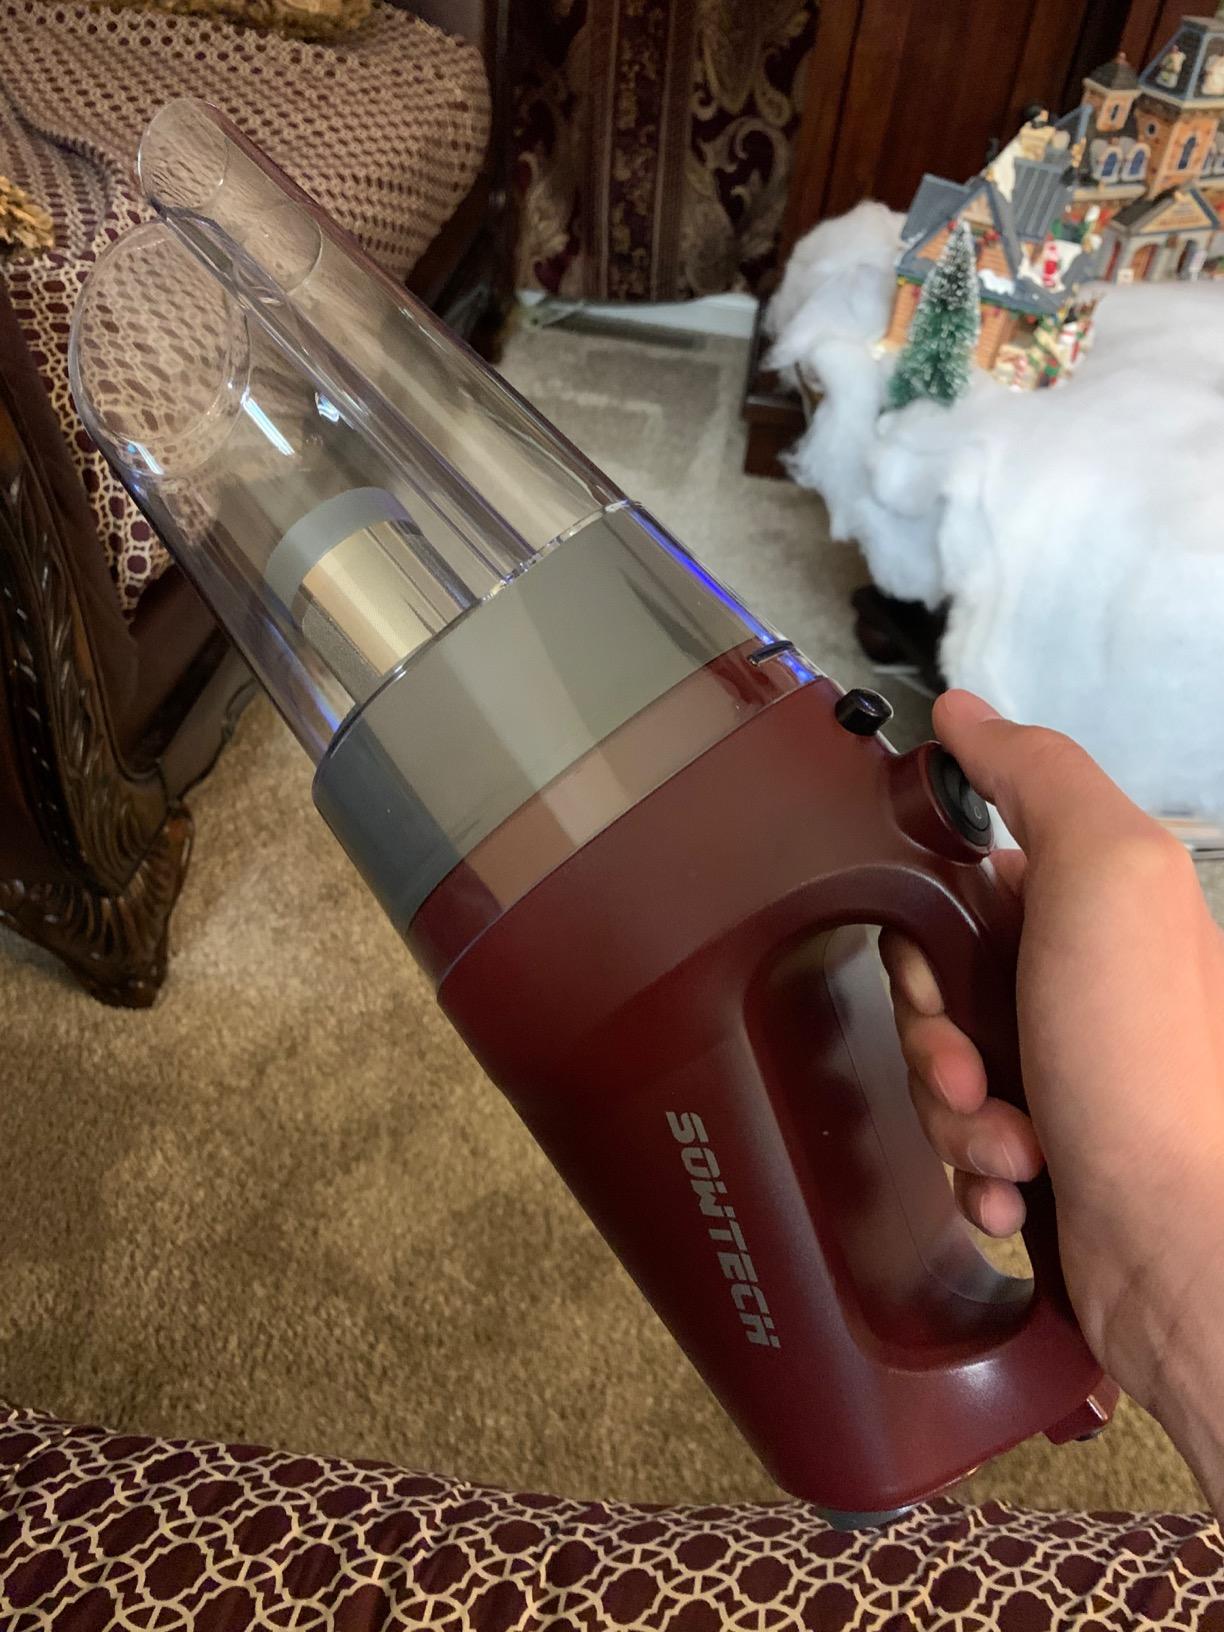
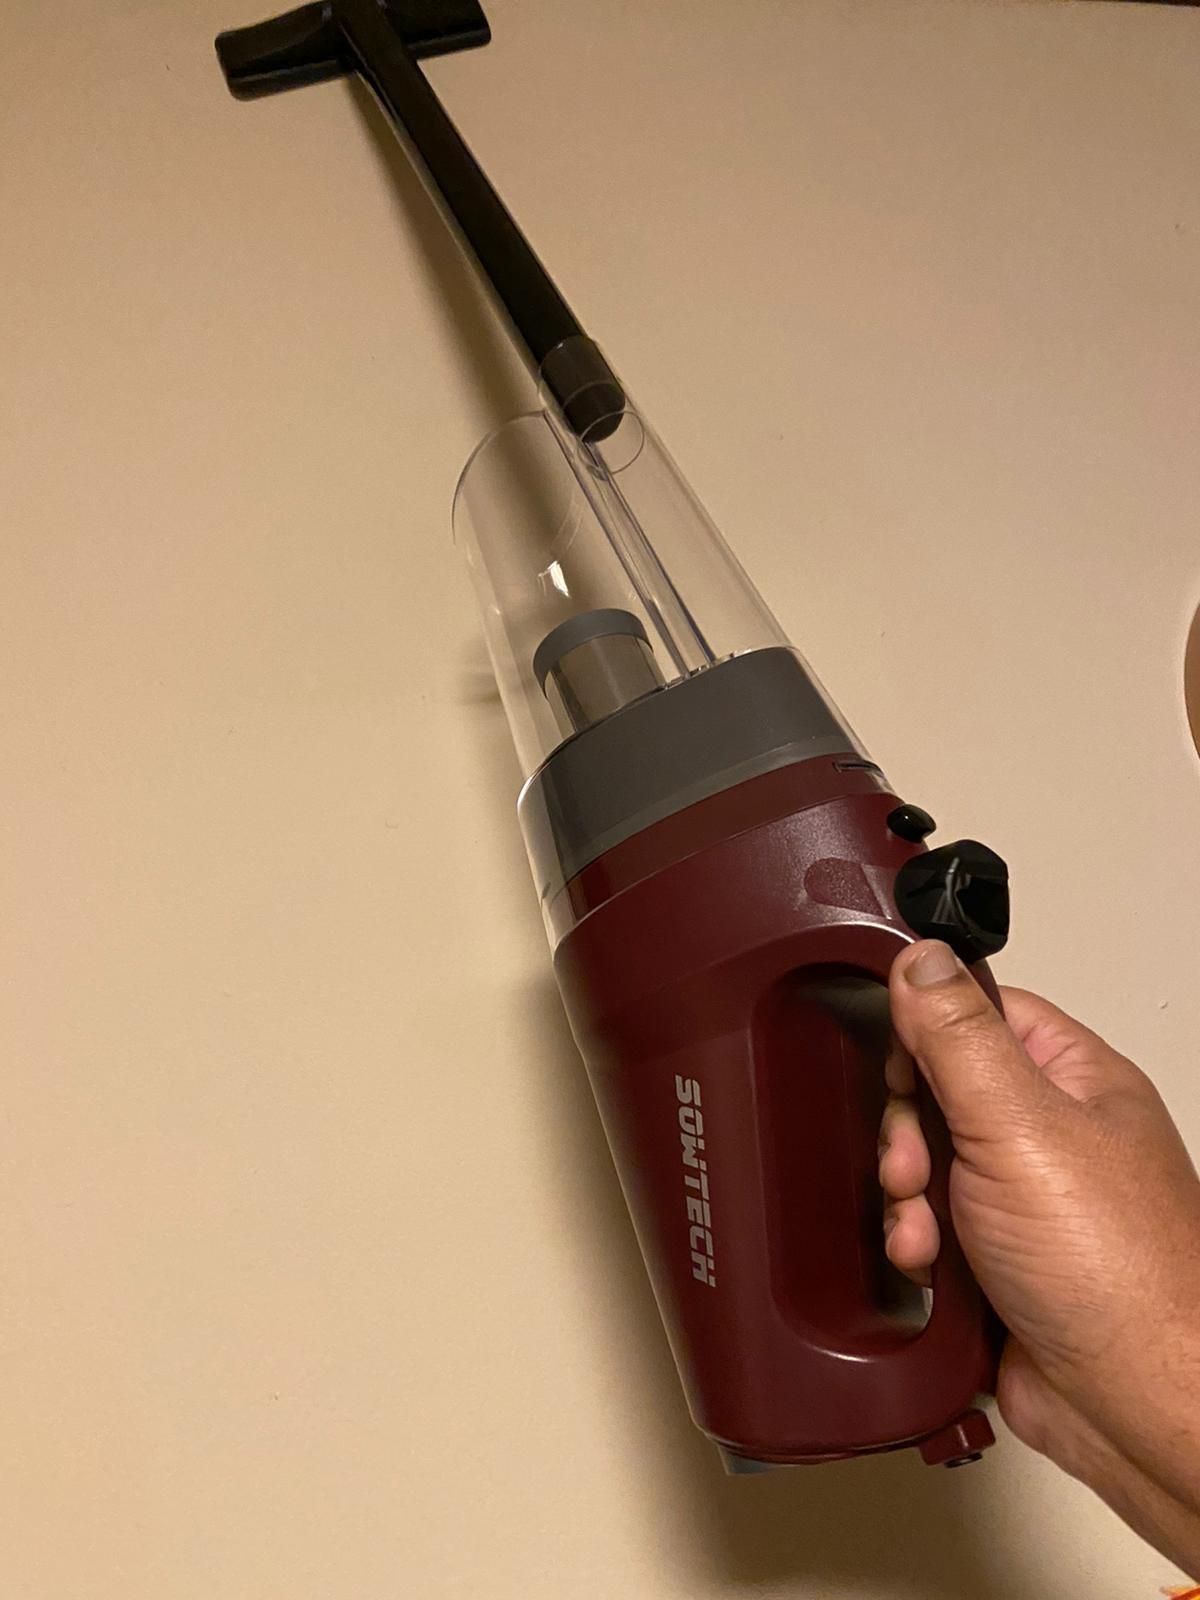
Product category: items_vacuum
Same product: yes